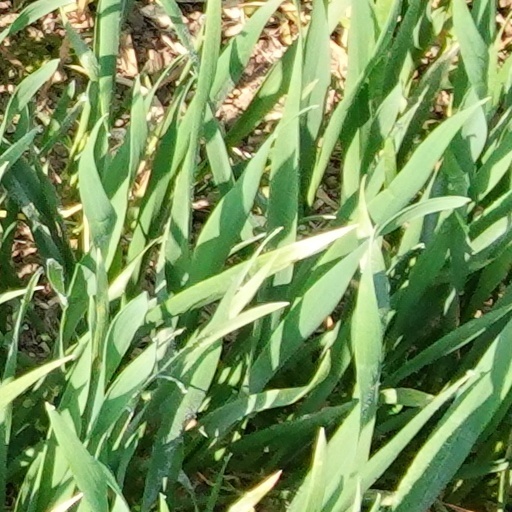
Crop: wheat